Star Ixiom

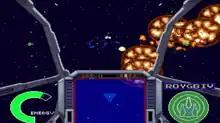
The graphical style of "Star Ixiom" is based on the one found in the X68000 version of "Star Luster".

"Star Ixiom" was directed by Yuichiro Sadahiro, known for his work on the "Tales" series and "Katamari Damacy". It is the sequel to "Star Luster", an older Namco game released for the Family Computer in 1985 that has since been ported to several other platforms. The game was billed as a "simulation and shooting" title, meant to signify the usage of elements from both tactical role-playing games and space combat simulations. It is set within Namco's United Galaxy Space Force (UGSF) saga, a fictional universe that ties together many of their space shooting games into one cohesive timeline. The development team focused on modernizing the gameplay in "Star Luster" while still keeping the mechanics and ideas that made the original popular intact. Its graphical style was designed after the one used in both the X68000 conversion of "Star Luster" and the PlayStation game "Starblade Alpha". Characters and starships from the "Xevious" series were intended to appear in the game, but were cut at the last minute. The fictional word "Ixiom" in the game's title means "eternal truth".